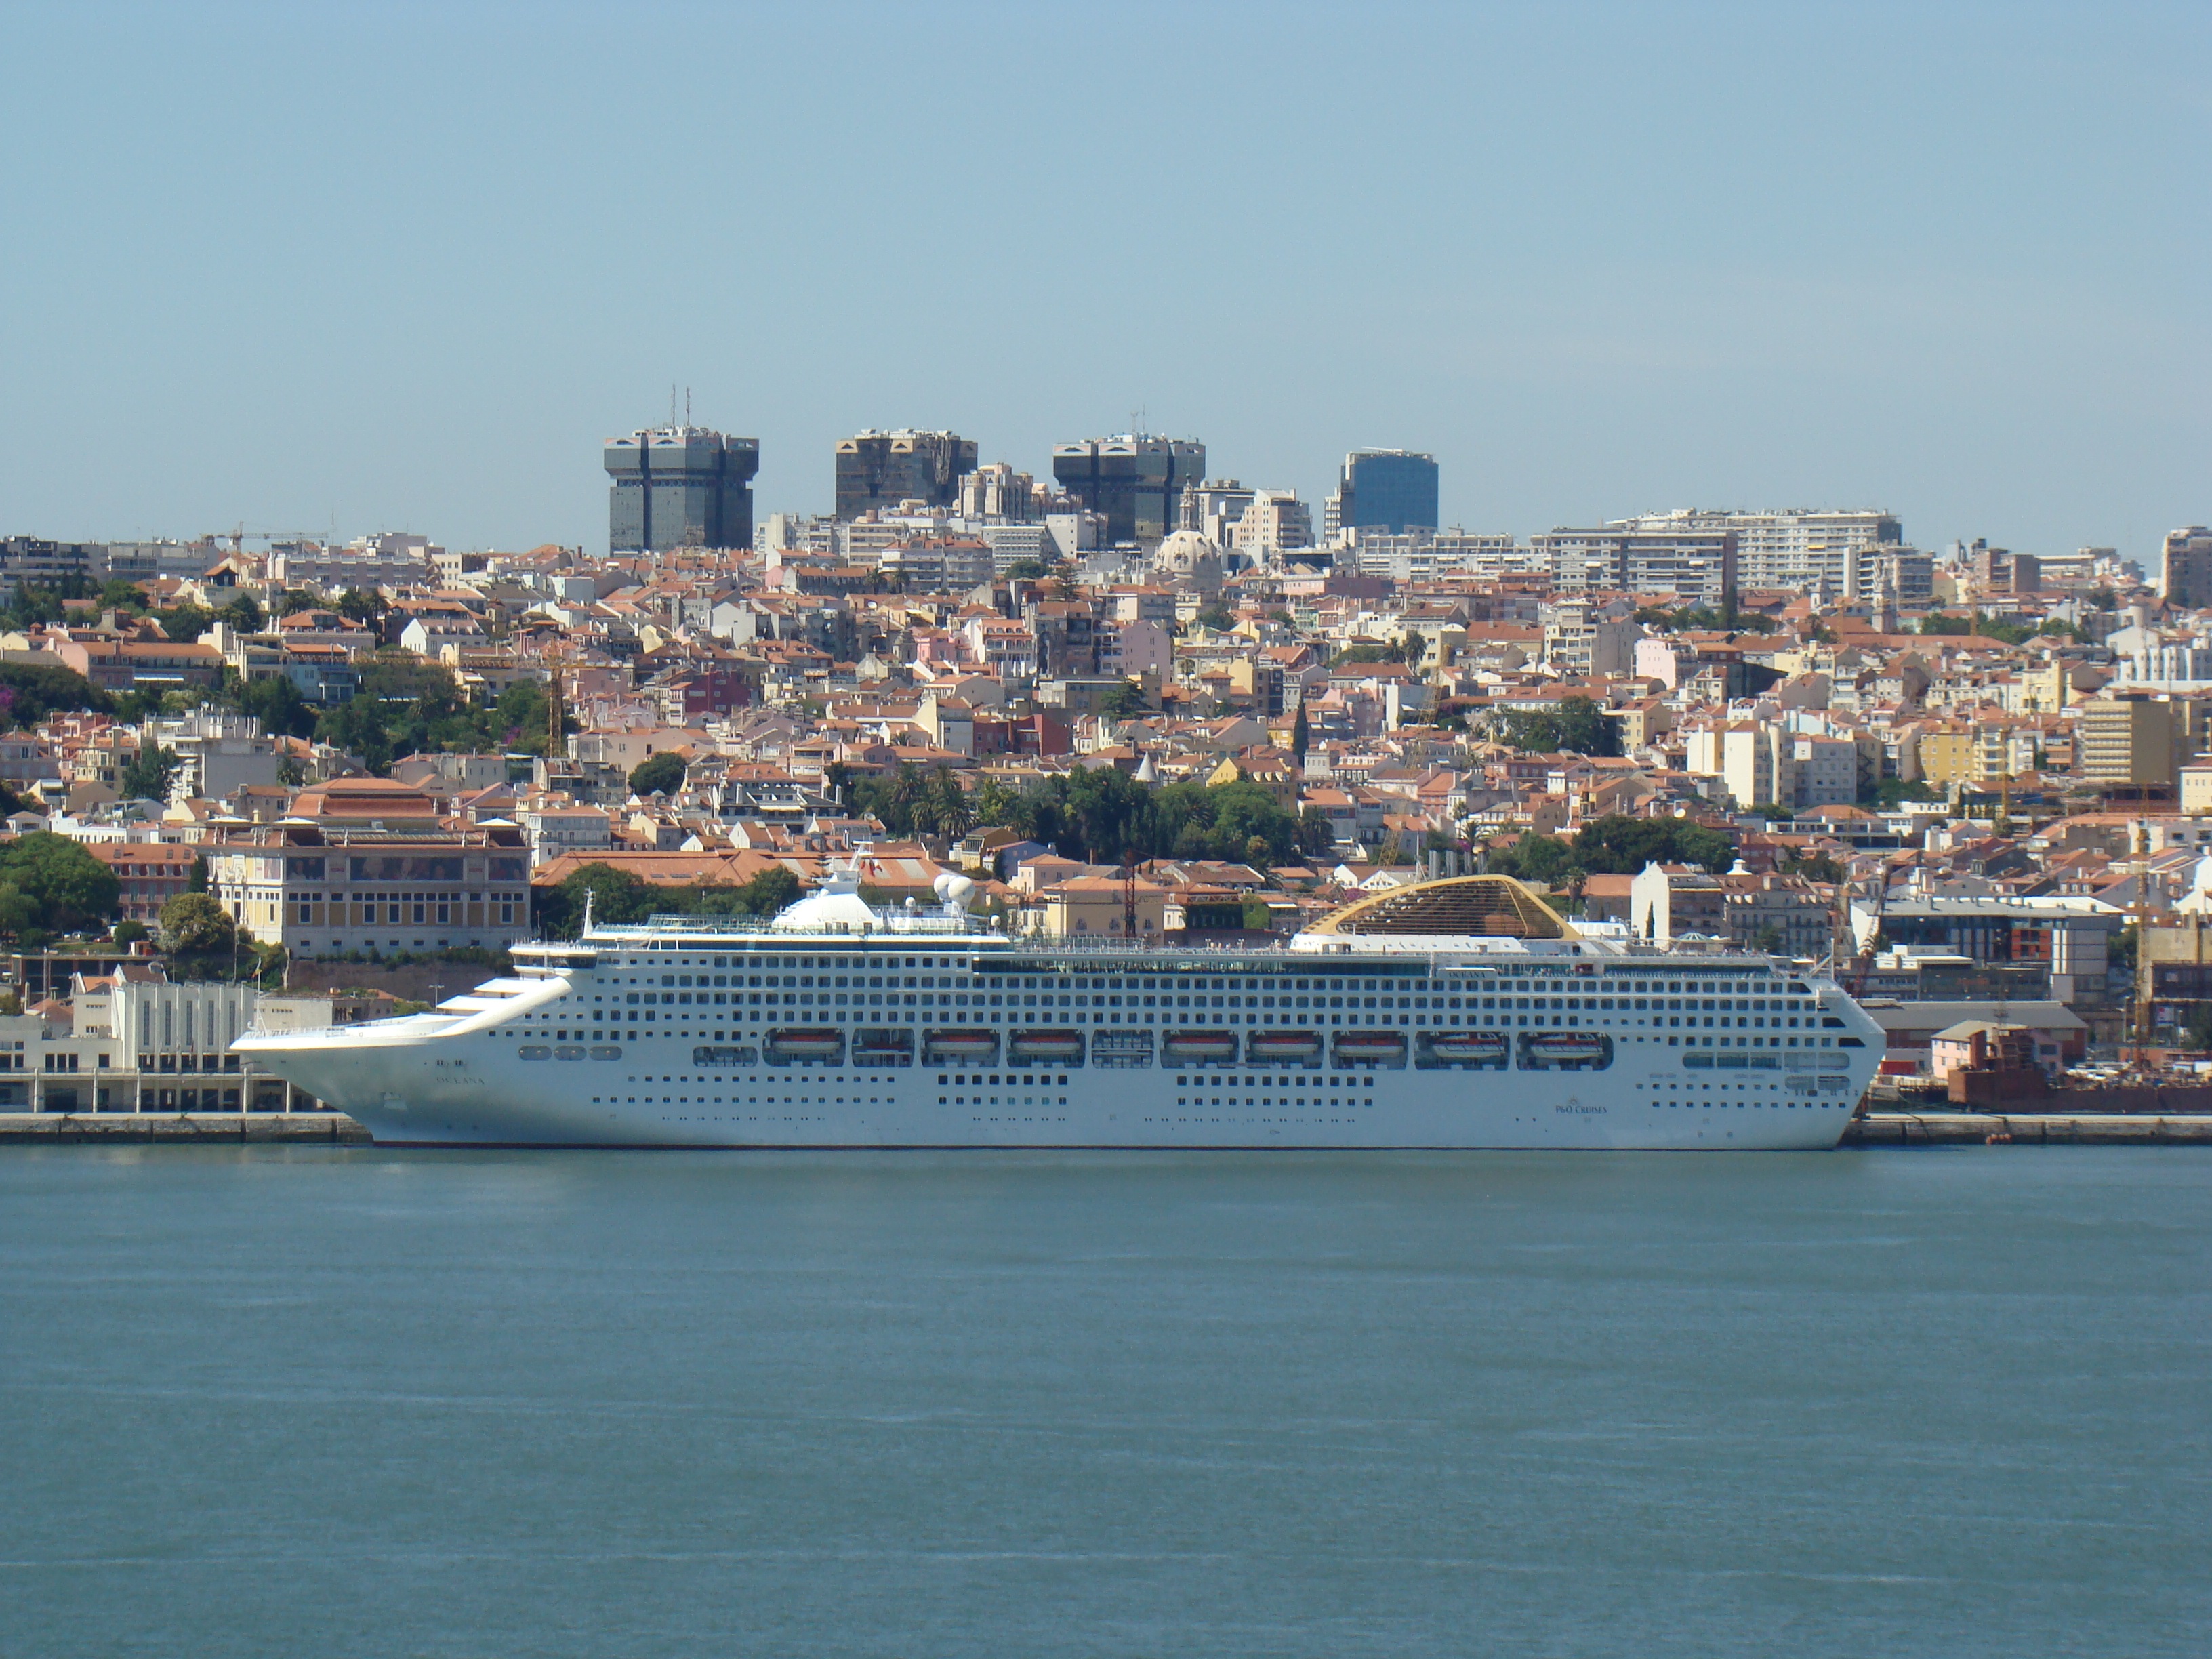
sea, coast, dock, boat, skyline, river, ship, cityscape, vehicle, bay, harbor, port, portugal, watercraft, cruise ship, lisbon, passenger ship